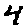
Label: 4